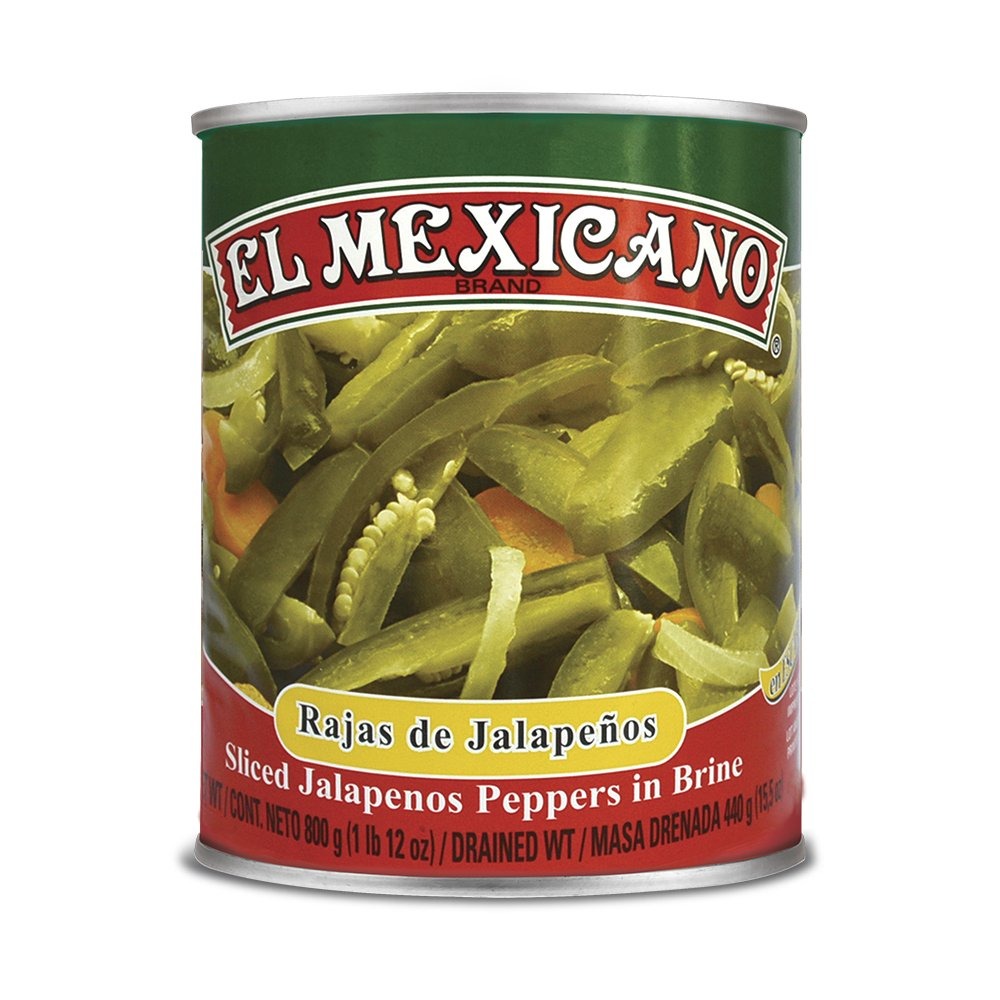
Item Name: El Mexicano Sliced Jalapeno 28 oz - Jalpeno Rebanado
Product Description: Canned And Jarred Jalapenos
Value: 28.0
Unit: Ounce

Price: 2.98